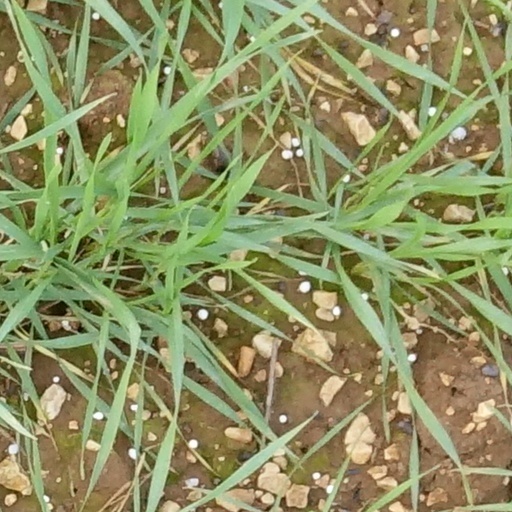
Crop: wheat